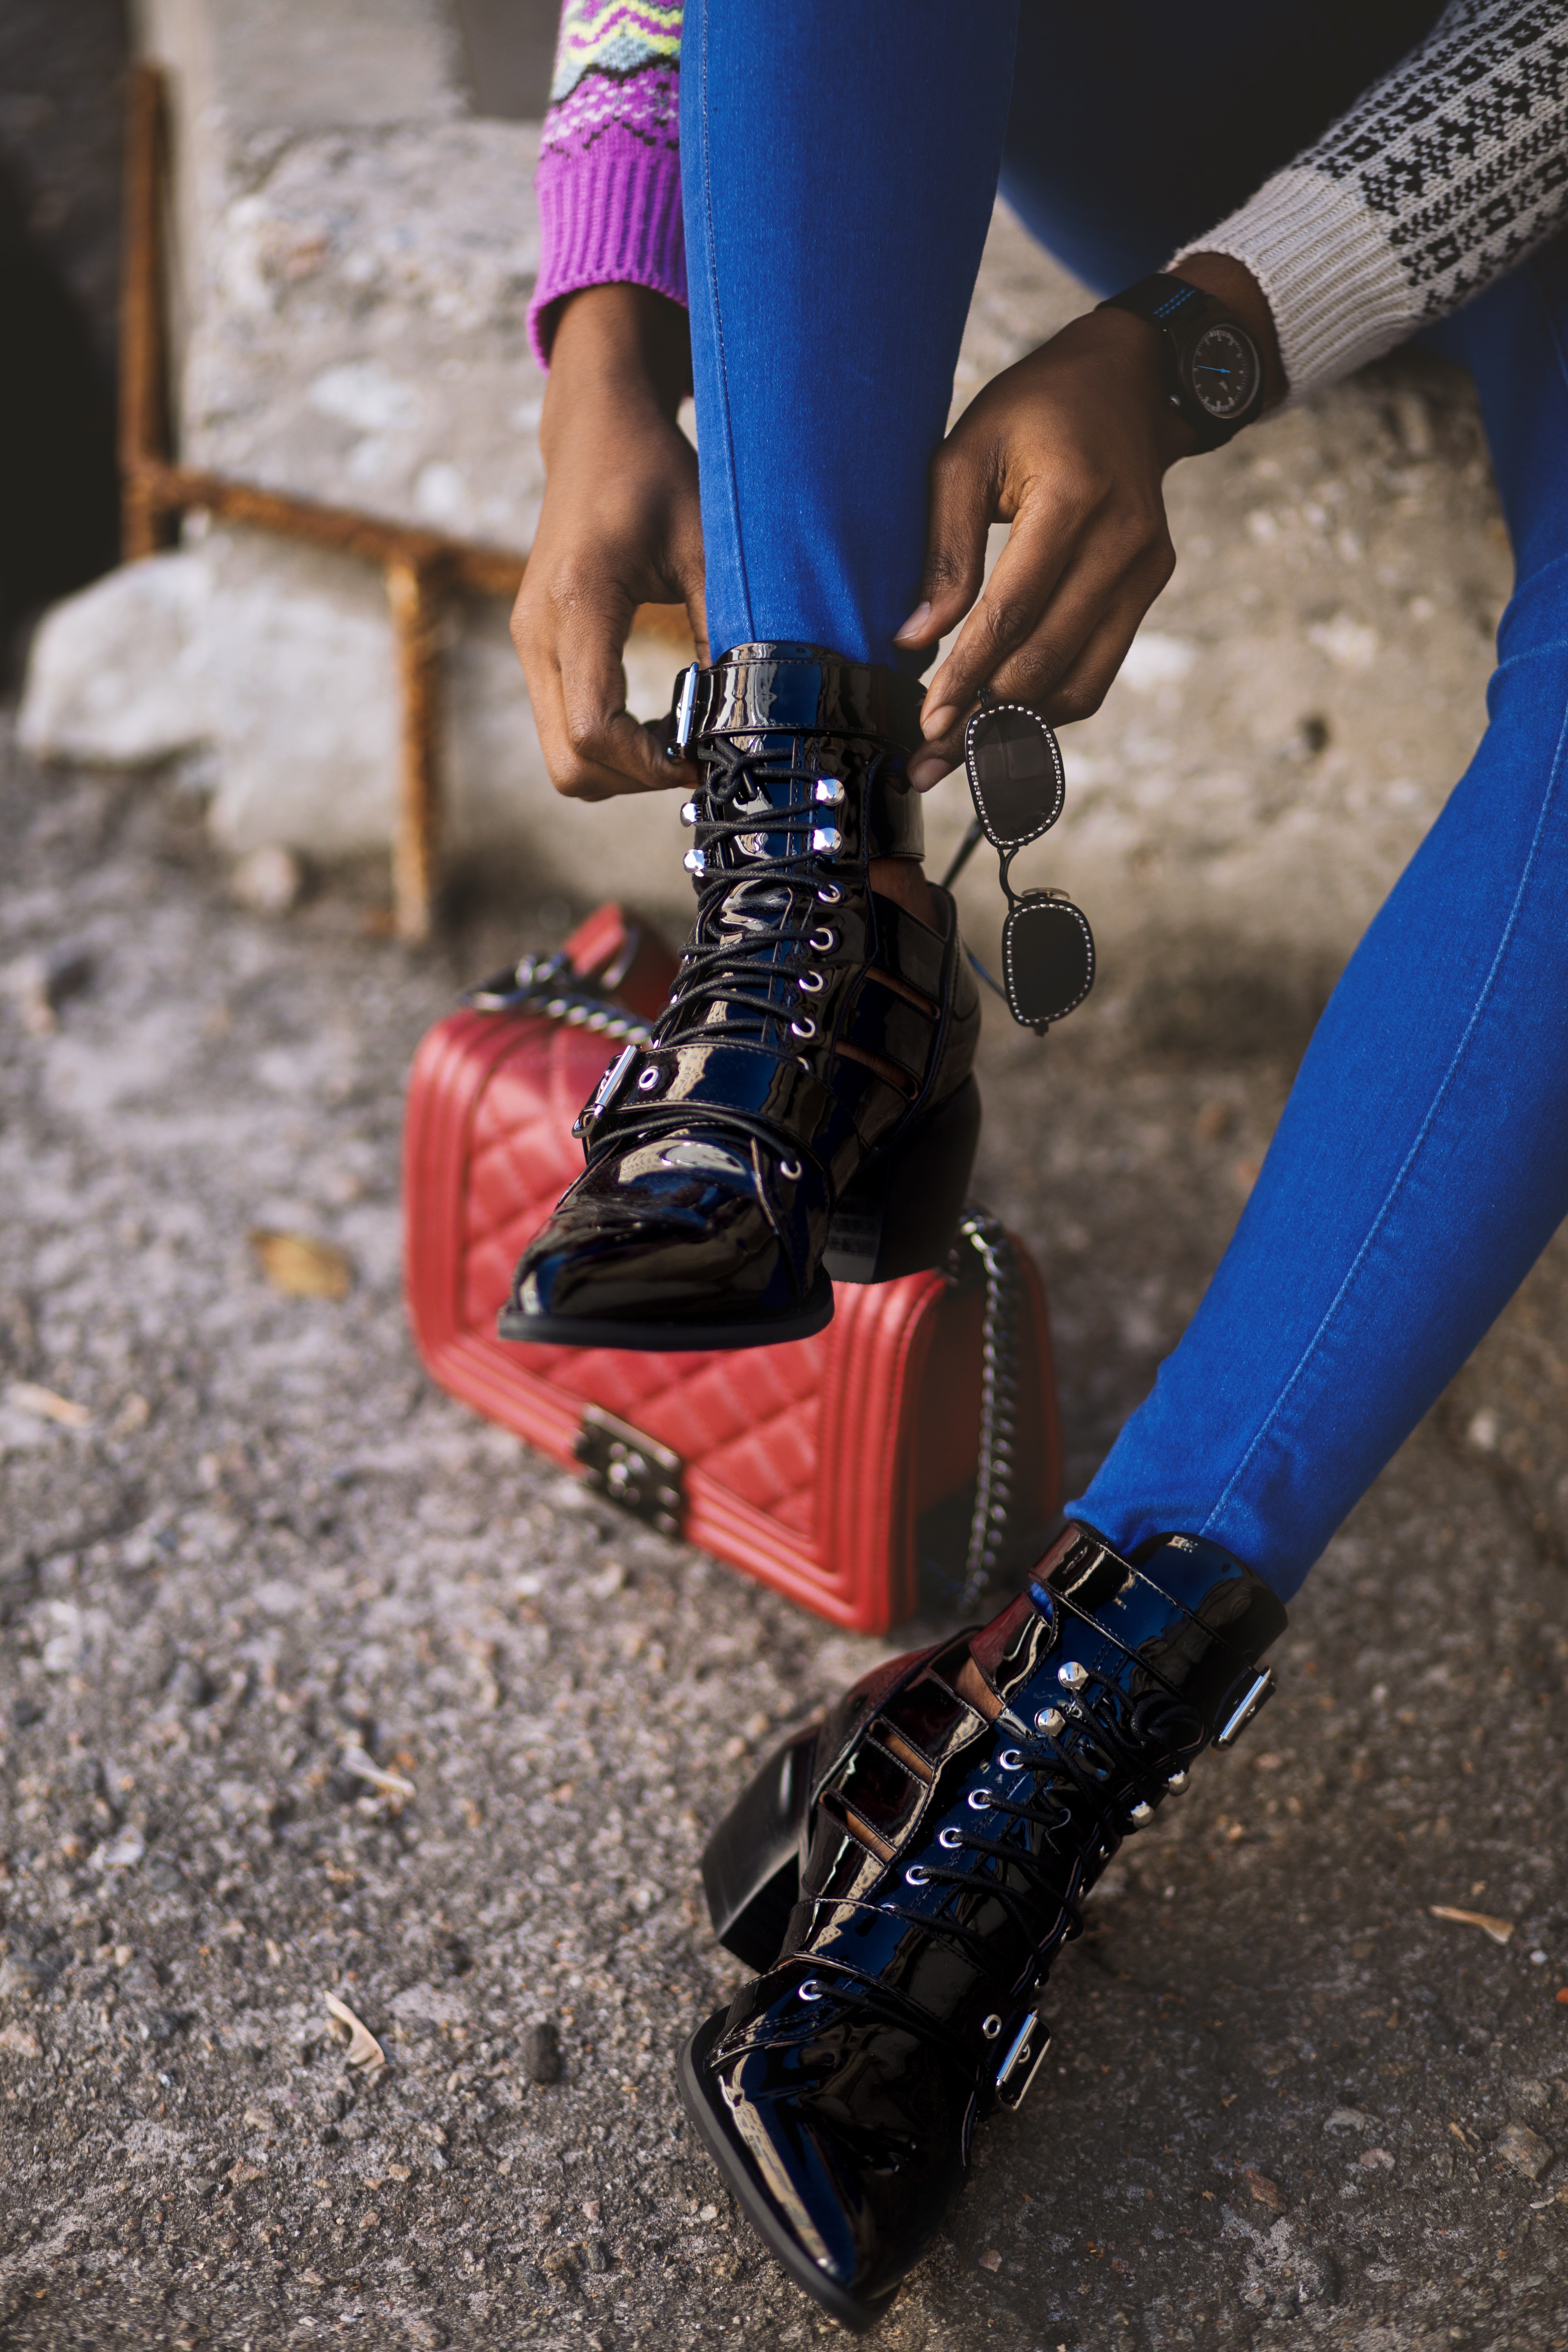
footwear, shoe, fashion accessory, leg, jeans, human leg, personal protective equipment, fun, boot, trousers, joint